Scotichronicon

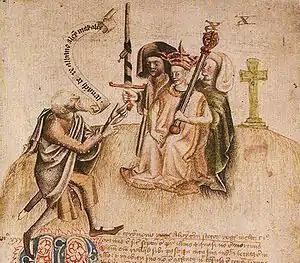
Depiction of the coronation of Alexander III on Moot Hill, Scone

Bower began the work in 1440 at the request of a neighbour, Sir David Stewart of Rosyth. The completed work, in its original form, consists of 16 books, of which the first five and a portion of the sixth (to 1163) are Fordun's, or mainly his, for Bower added to them at places. In the later books, down to the reign of Robert I (1371), he was aided by Fordun's "Gesta Annalia", but from that point to the close, the work is original and of contemporary importance, especially for James I, with whose death it ends. The task was finished in 1447.